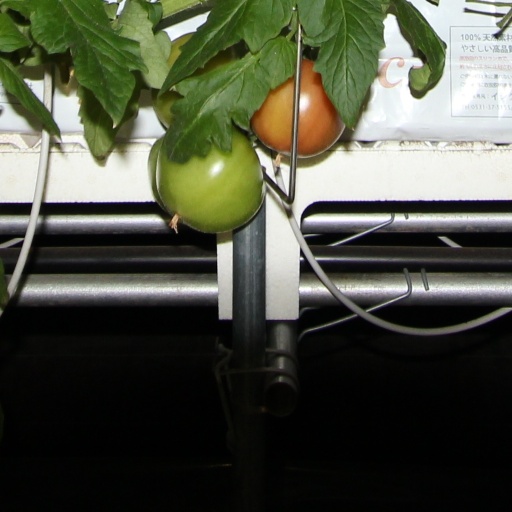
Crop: tomato